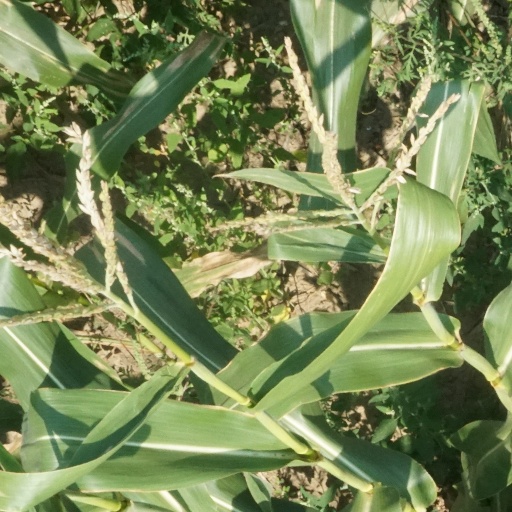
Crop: maize; corn